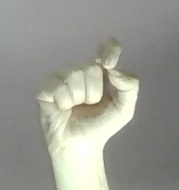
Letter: fa